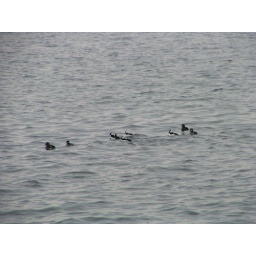
male and female buffleheads travelling in two groups